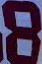
Number: 8